Simon Boccanegra

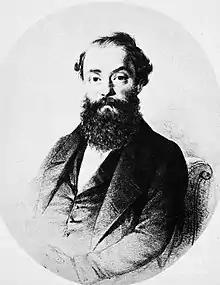
Francesco Maria Piave, librettist of the 1857 version

While not a popular success, it did garner some critical acclaim, "with the music being praised for its fidelity to the text, the orchestration for its elegance, the melody for its inspiration" noted the "Gazzetta Musicale", but Budden notes that "complaints of 'obscurity', 'severity', harmonic abstruseness' are heard from even the most respectful of critics". And Verdi himself was fairly blunt in his assessment: "I've had a fiasco in Venice almost as great as that of "La traviata"" he reported to Clara Maffei.